Olsztyn

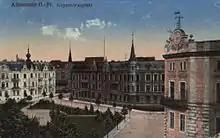
Kopernikusplatz (postcard, 1917)

On February 3, 1807, the Battle of Allenstein took place. The French Army clashed with the Imperial Russian army. On that day, Allenstein was visited by Napoleon Bonaparte. Napoleon gathered enormous forces in the city and planned to engage the Russians and Prussians in a decisive battle. The Russian army was stationed in Jonkowo, but retreated after the French attack. Thanks to the victory at Allenstein, Napoleon's army was able to move north and a few days later the general Battle of Eylau took place.